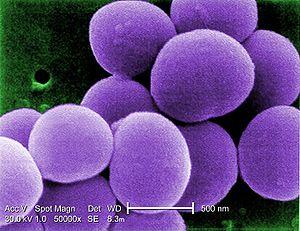
Le VRSA ou SARV constitue un ensemble de souches de Staphylococcus aureus devenues résistantes à la vancomycine, un antibiotique glycopeptide.